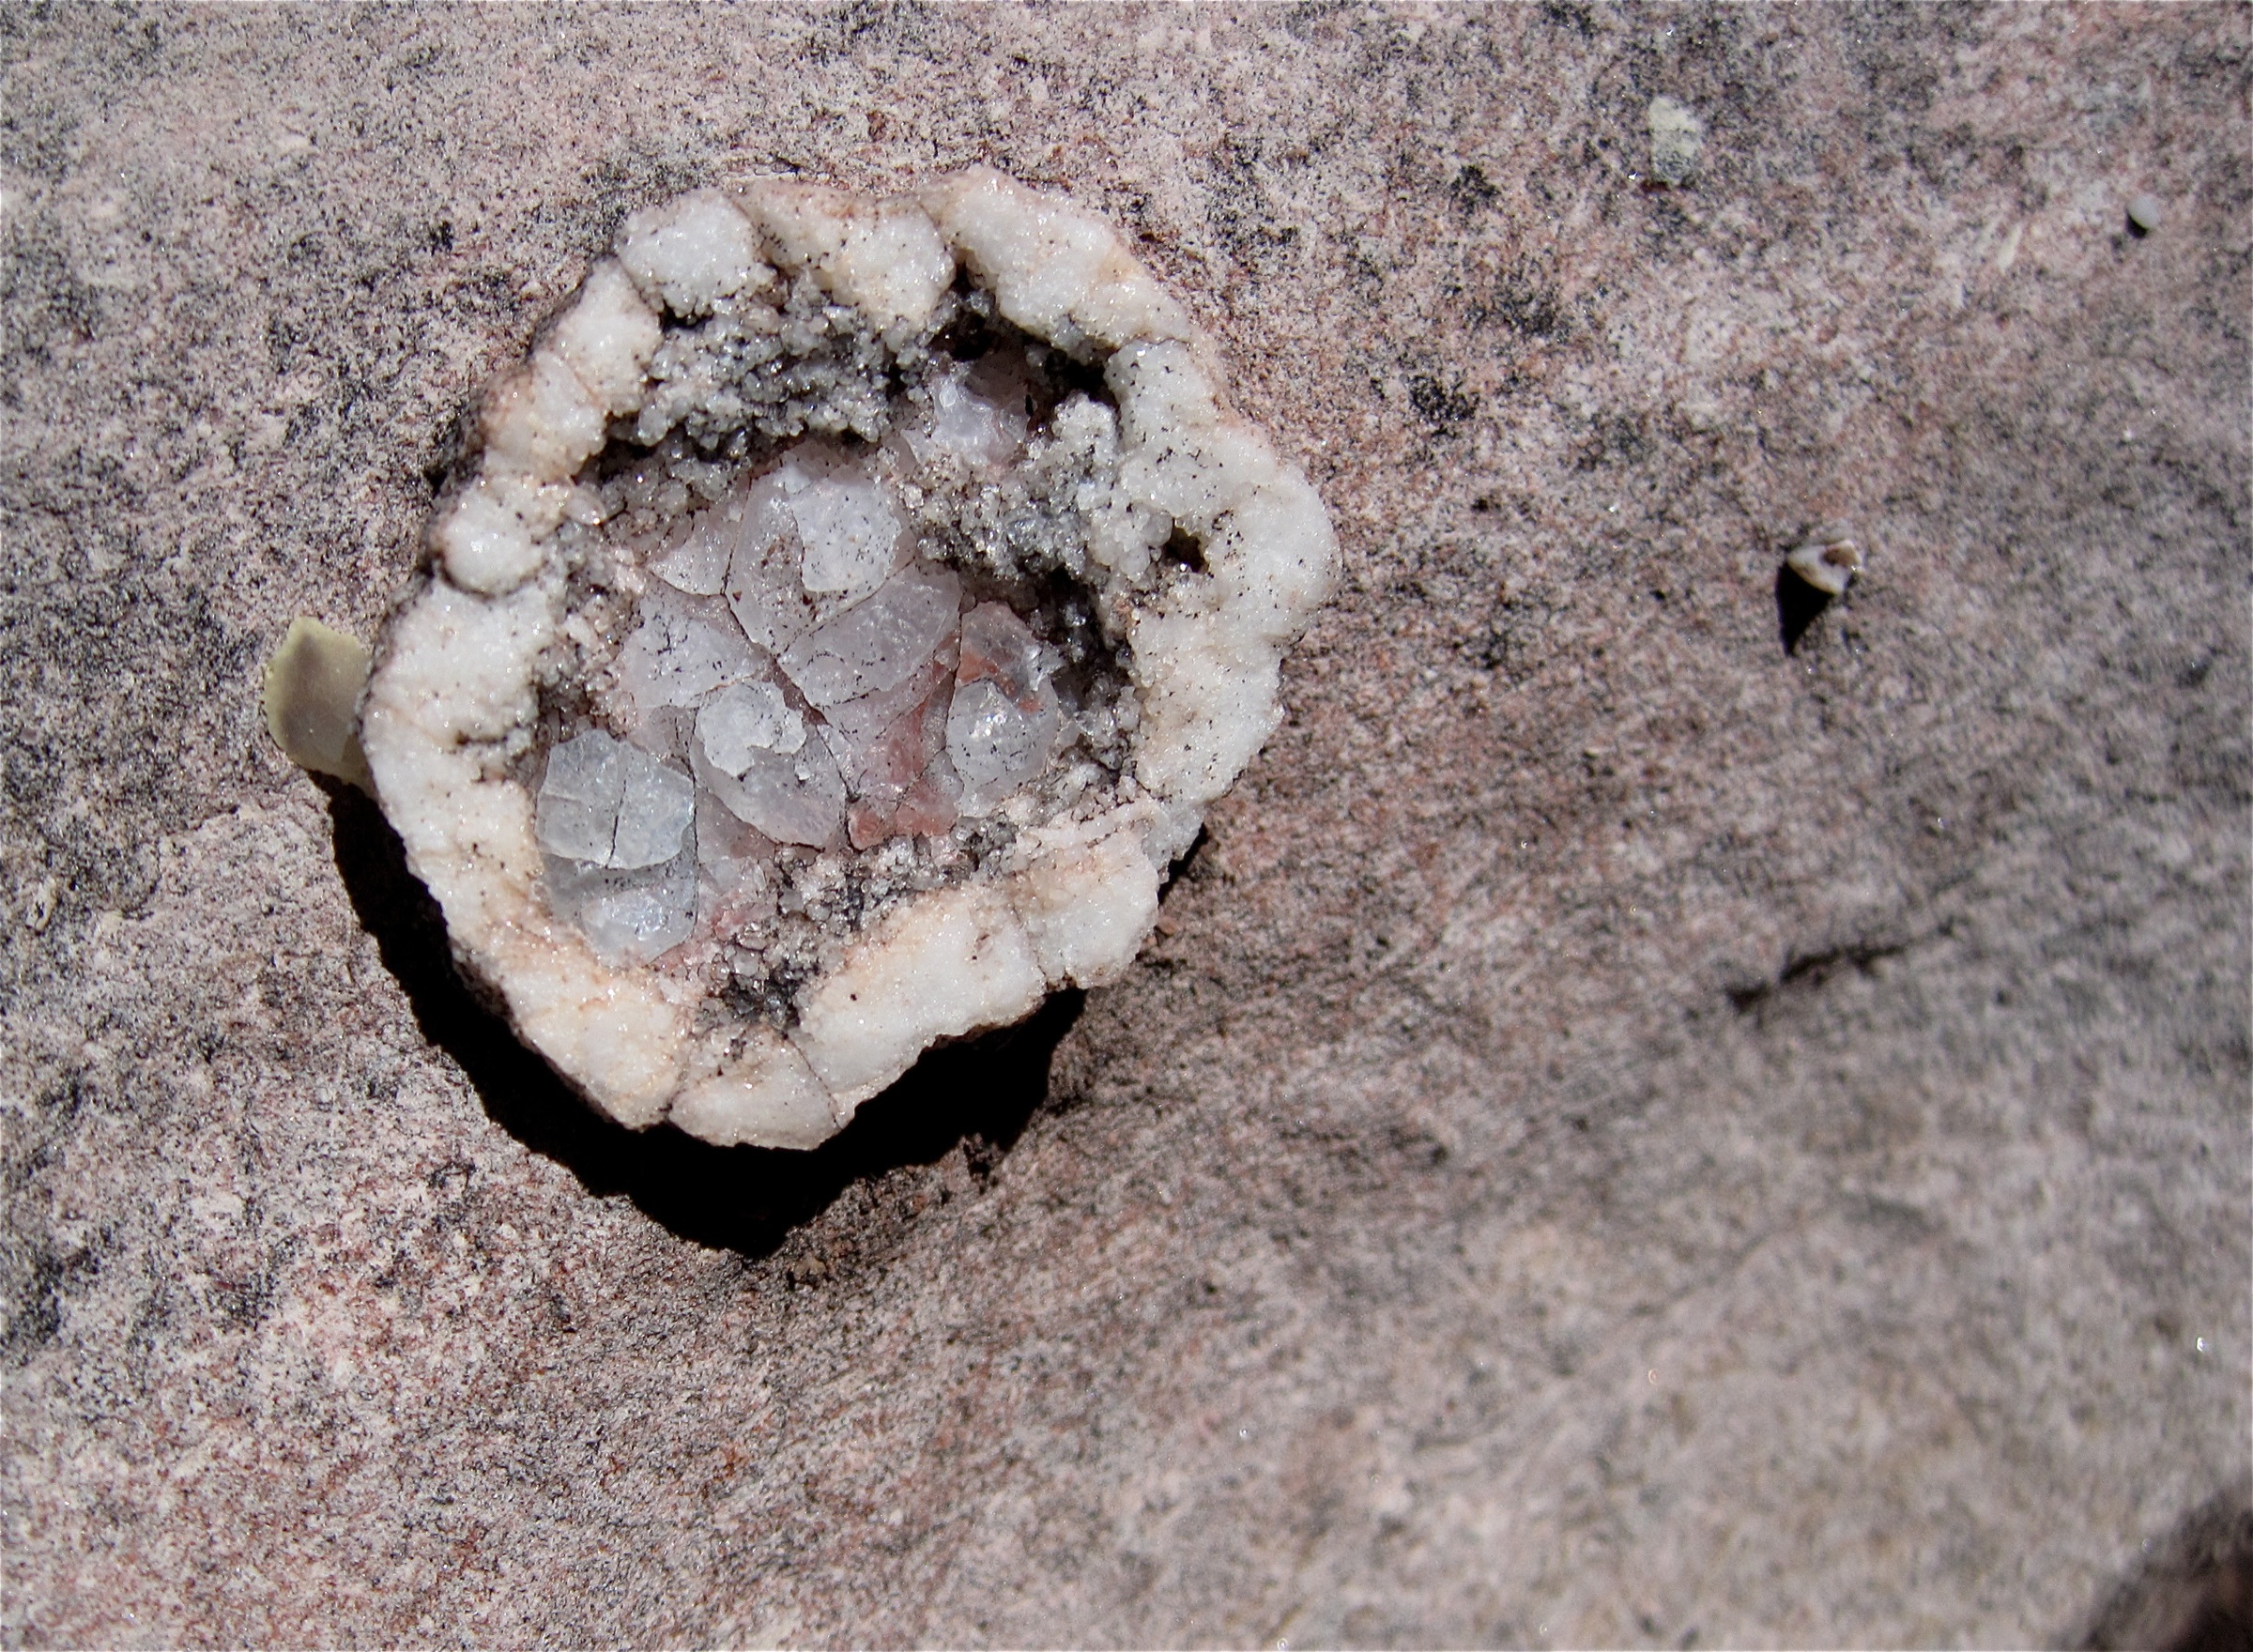
rock, soil, material, geology